Challenge International de Tourisme 1929

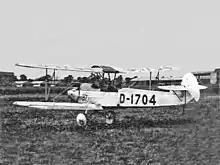
The Albatros L82 at Orly airport

The contest was opened on August 4, 1929 in Paris. It consisted of two parts: technical trials of aircraft and a rally over Europe. Since one of the aims of the Challenge was to generate a progress in aircraft building, it was not only pilots' competition, but technical trials also included a construction evaluation, to build more advanced tourist planes.